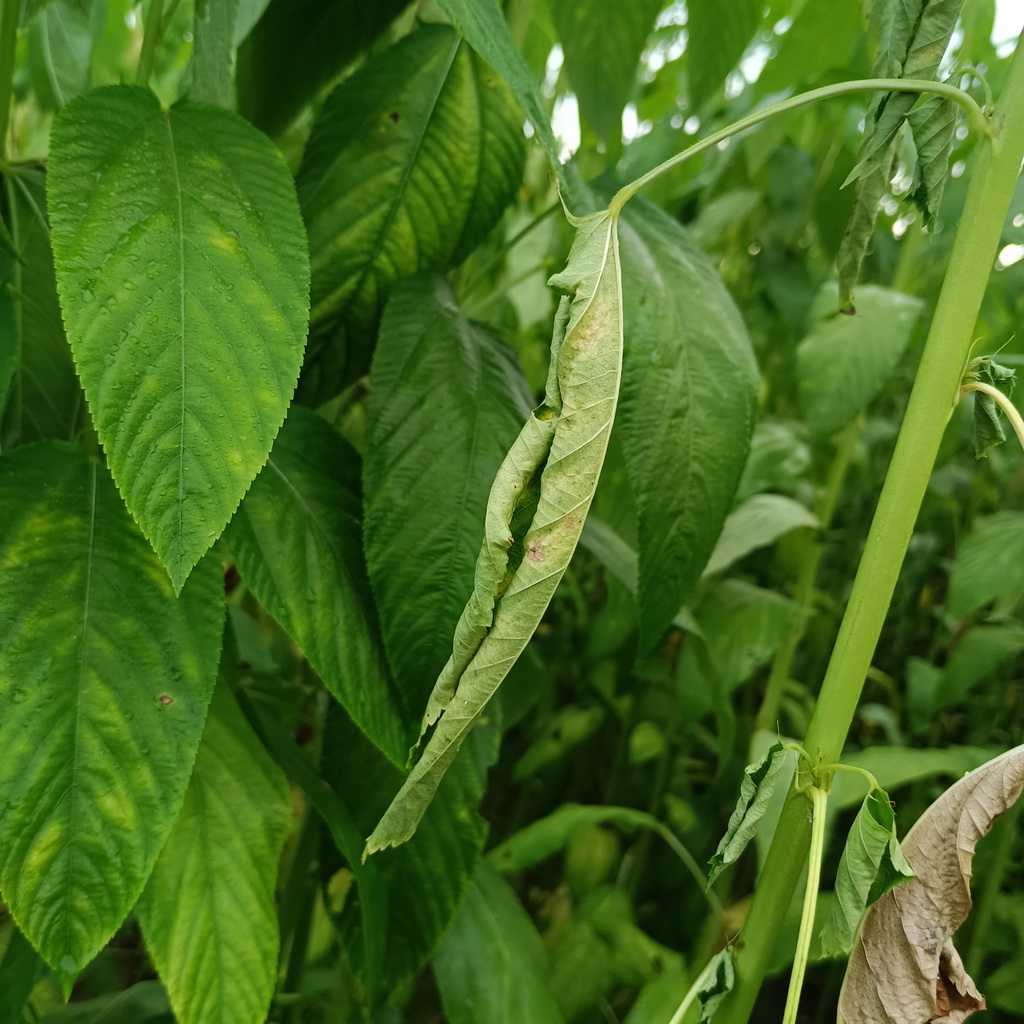
Label: Dieback